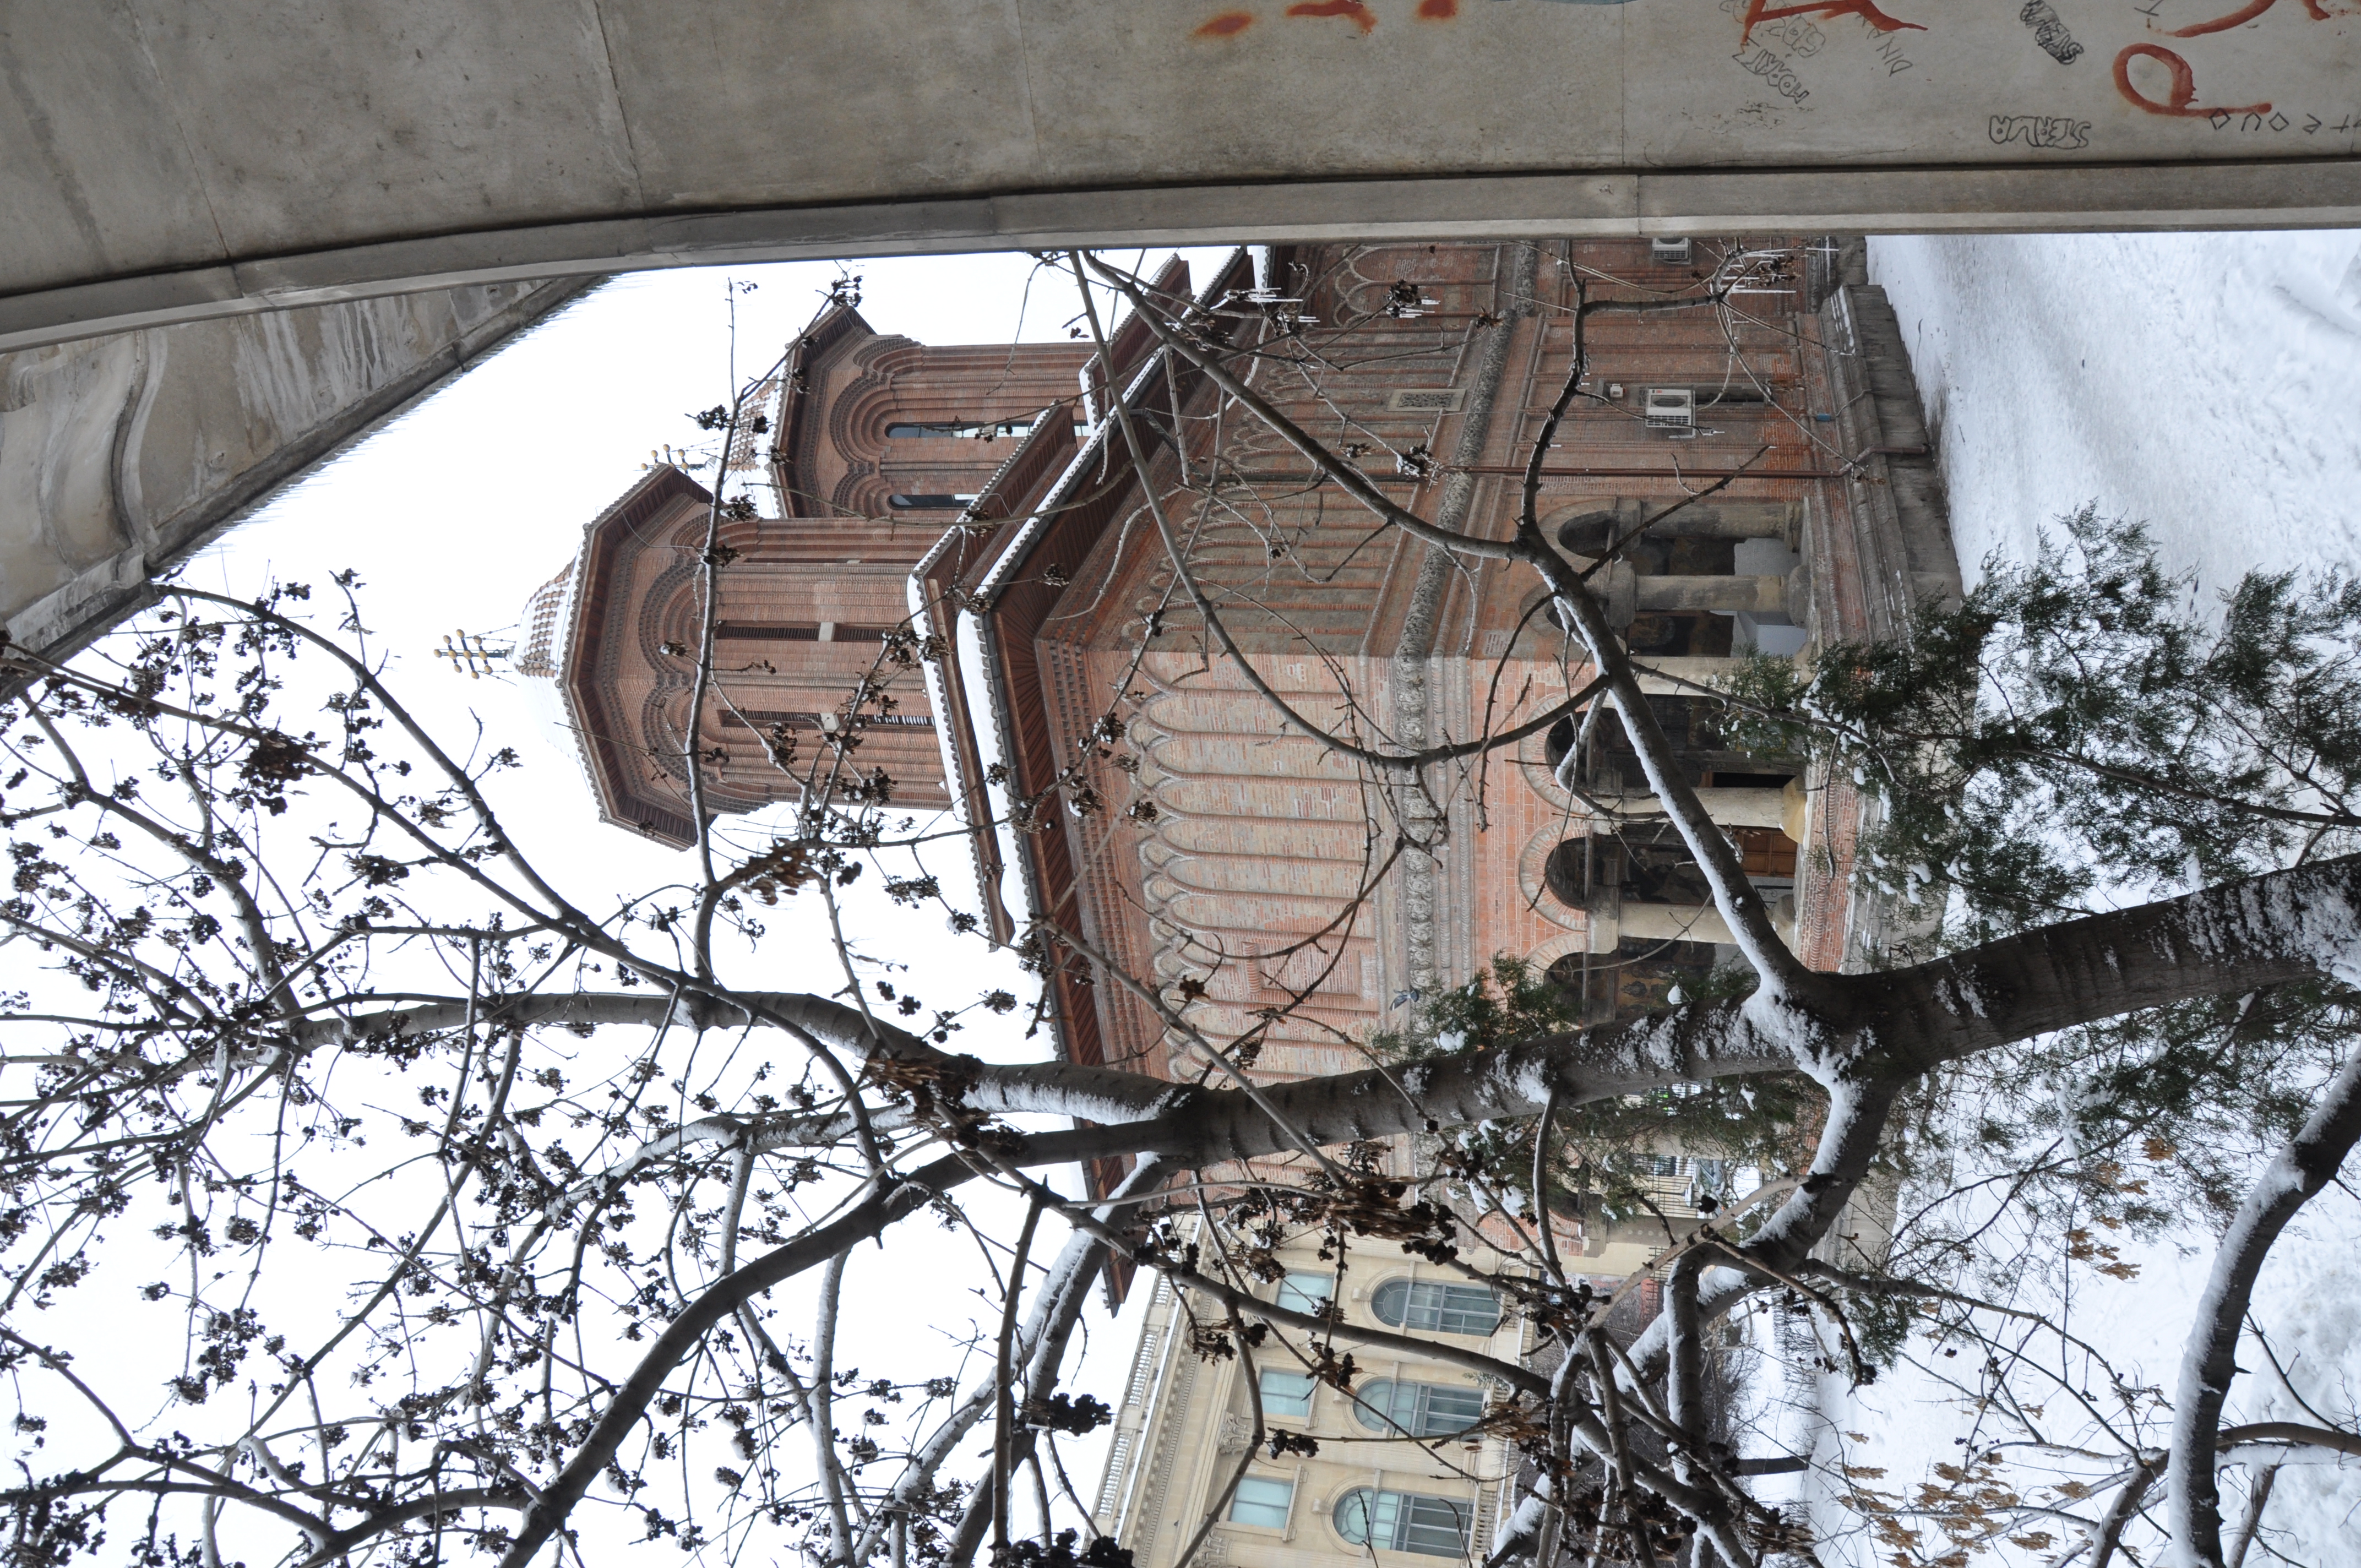
tree, branch, snow, winter, architecture, plant, photography, house, flower, building, photo, spring, weather, religion, church, christian, season, photos, sculpture, religious, free, art, de, churches, fotografie, christianity, romana, style, orthodox, eastern, romania, bucharest, bor, biserica, arhitectura, orthodoxy, romanian, ortodoxa, ortodoxia, ortodoxie, ecclesiastical, bisericeasc, cladire, edificiu, bucuresti, brancovenesc, cretulescu, kretzulescu, kretulescu, cretzulescu, cre tinism, cre tin, urban area, woody plant